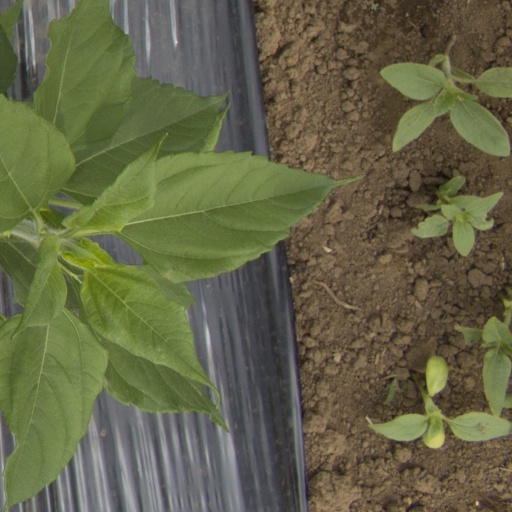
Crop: Jerusalem artichoke